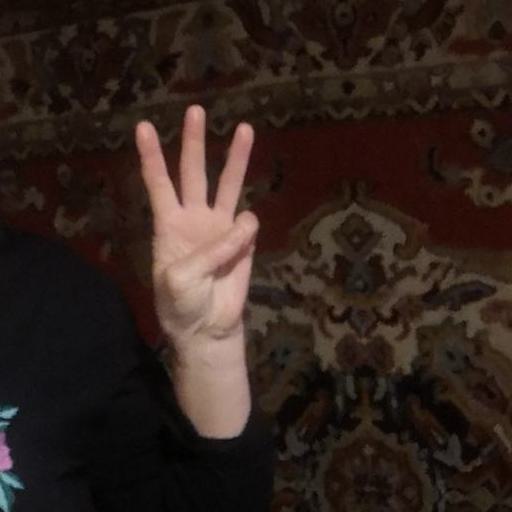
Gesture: three